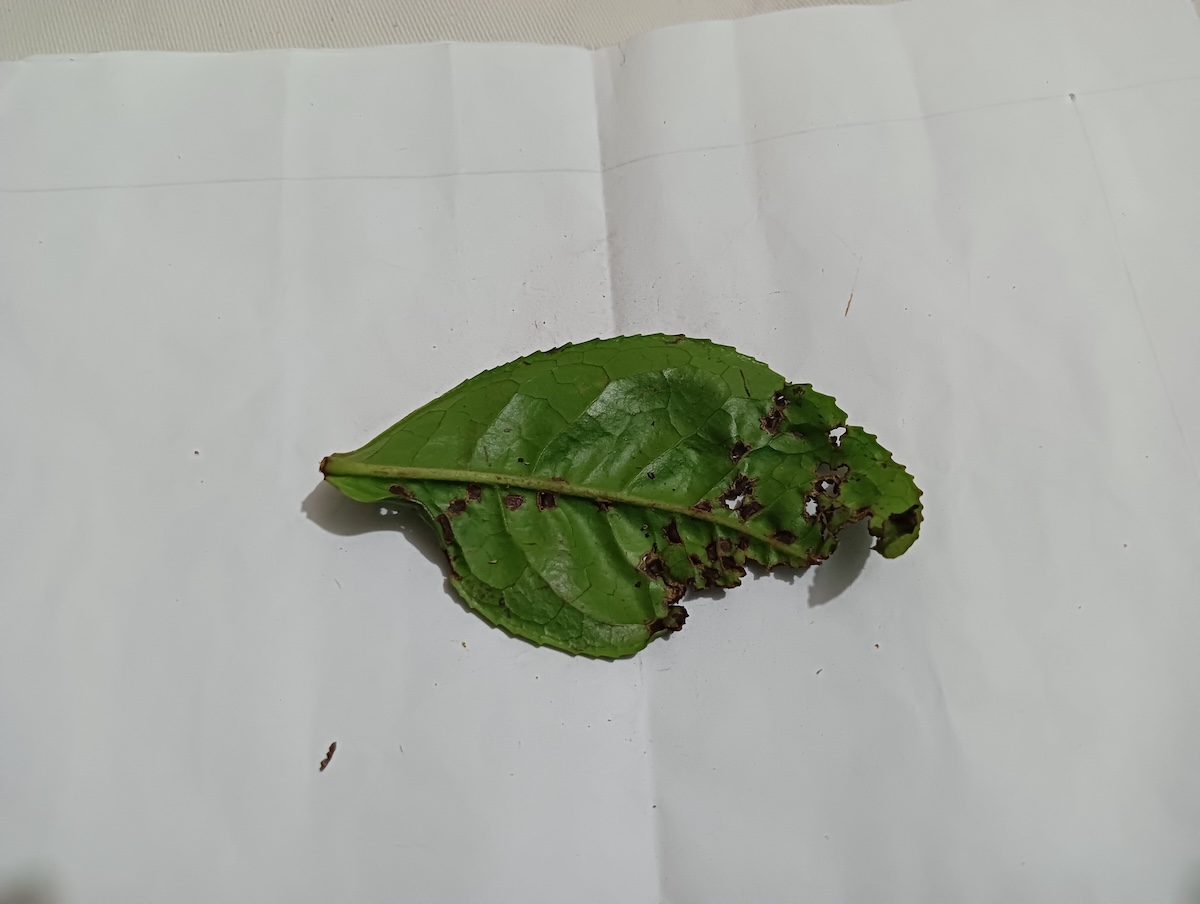
Label: Green mirid bug